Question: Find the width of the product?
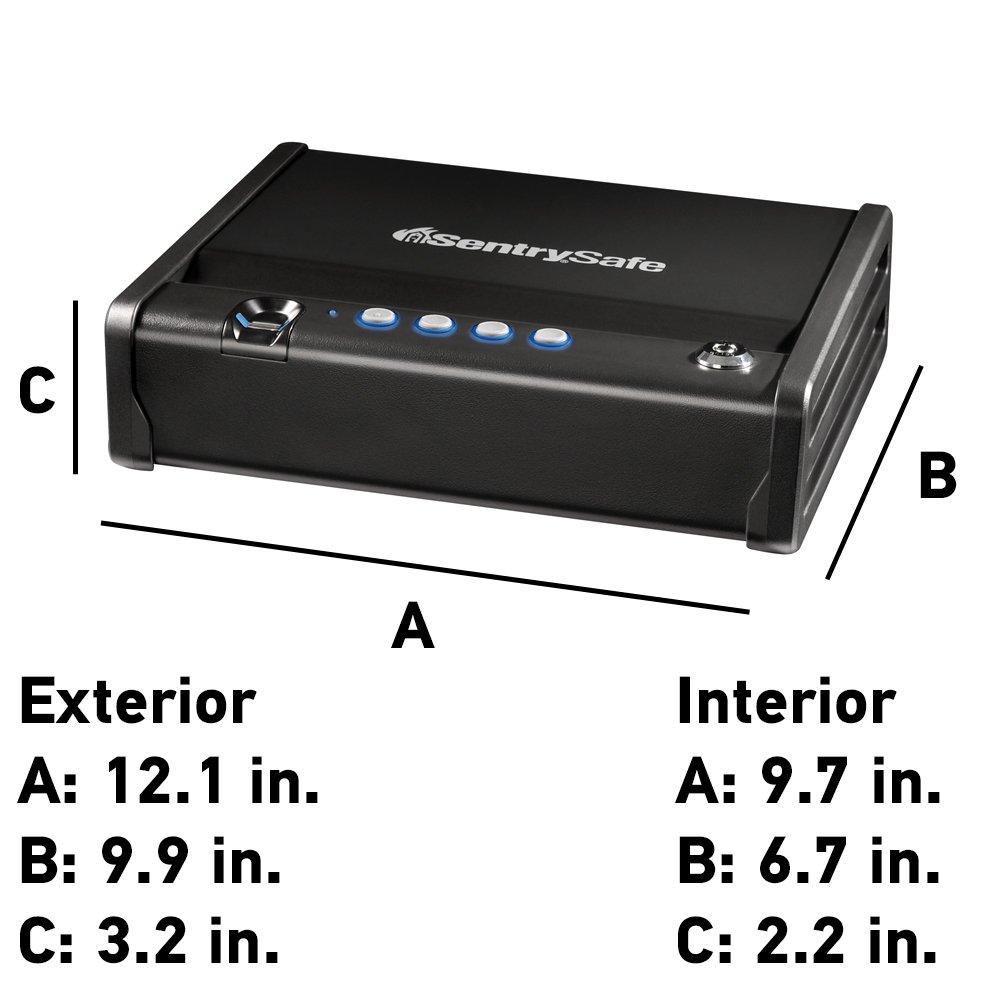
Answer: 12.1 inch